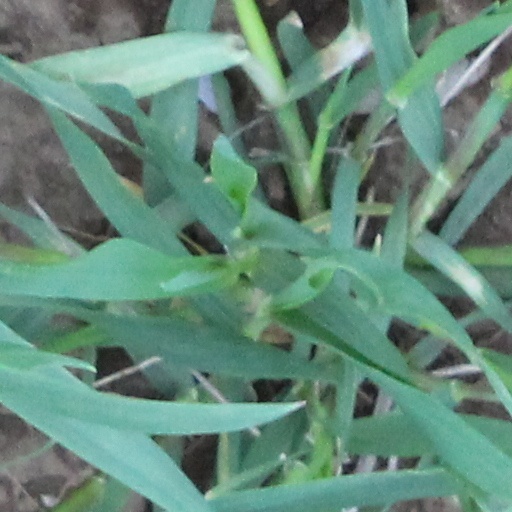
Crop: wheat